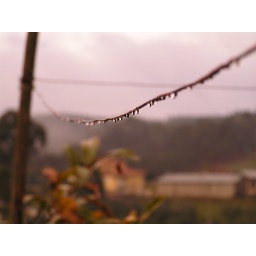
photo taken in the country house balcony. rain water 'stucked' in the drying cord